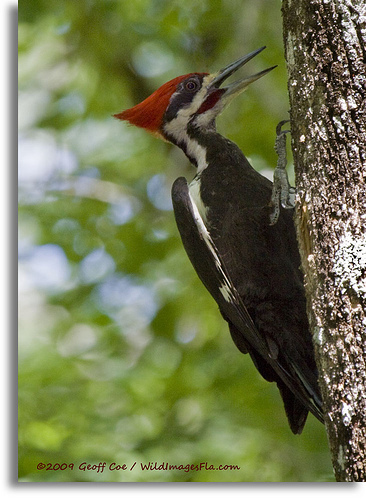
this bird is black with a white cheeks, a long bill, and a red crest.
the bird has red crown, with black cheek patch and black overall color on its breast, throat, belly and abdomen.
the bird has a red crown and a small curved throat.
a black bodied bird with a red crown and long sharp beak.
this bird is mostly black, with a bright red crest and white stripe down the face and neck.
this bird has red feathers on its head and a long beak.
this bird is black with white and red and has a long, pointy beak.
this bird is black with white and has a long, pointy beak.
this bird is black, red, and white in color, with a long and sharp beak.
this bird has wings that are black and has a red crown
Species: Pileated Woodpecker